Case Western Reserve University

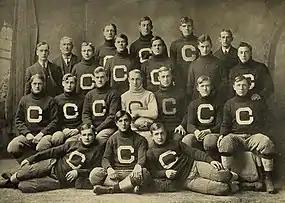
The 1904 Case School of Applied Science football team

Project Logos, under ARPA contract, was begun within the department on a DEC System-10 (later converted to TENEX (BBN) in conjunction with connection to the ARPANET) to develop a computer-aided computer design system. This system consisted in a distributed, networked, graphics environment, a control and data flow designer and logic (both hardware and software) analyzer. An Imlac PDS-1 with lightpen interrupt was the main design workstation in 1973, communicating with the PDP-10 over a display communications protocol written by Don Huff as a Master Thesis and implemented on the Imlac by Ted Brenneman. Graphics and animation became another departmental focus with the acquisition of an Evans & Sutherland LDS-1 (Line Drawing System-1), which was hosted by the DEC System-10, and later with the acquisition of the stand-alone LDS-2.